Higashisonogi District, Nagasaki

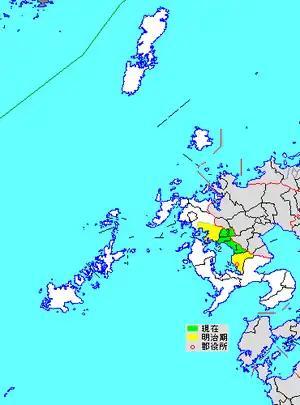
Map of the current towns within the district shown in green (1.Higashisonogi 2.Kawatana 3.Hasami). The yellow area represents the former areas that were within the district during the Meiji era.

Higashisonogi District was established on October 28, 1874 as an administrative division within Sonogi District due to Nagasaki Prefecture enforcing a township law that was passed by the Japanese government. The district comprises today's towns of Hasami, Higashisonogi, Kawatana, parts of Sasebo and the entire city of Omura. The county office was established in Omura (formally known as Omura Town).